New Zealand House of Representatives committees

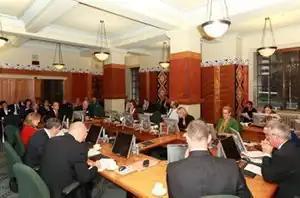
A committee of the New Zealand House of Representatives meeting during the 49th New Zealand Parliament.

Committees of the New Zealand House of Representatives are subsets of the New Zealand House of Representatives which deal with specific tasks delegated to them by the House. The functions of committees include scrutinising draft legislation (bills), conducting inquiries into subjects within their expertise, receiving public comment on matters before them, and overseeing the operation of the public service (including, for some committees, the operation of Parliament).